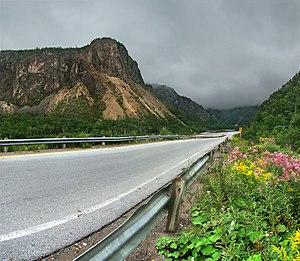
Corner Brook, Ouest de Terre-Neuve, Canada. En bordure de la Route transcanadienne, en direction de l'est vers Deer Lake.
Corner Brook est une ville située sur la côte ouest de l'île de Terre-Neuve à Terre-Neuve-et-Labrador, au Canada.